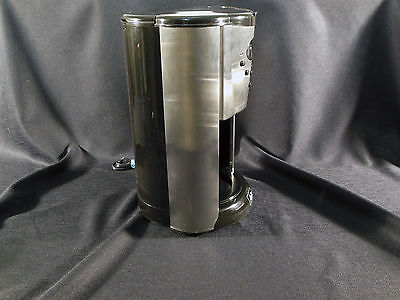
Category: coffee maker